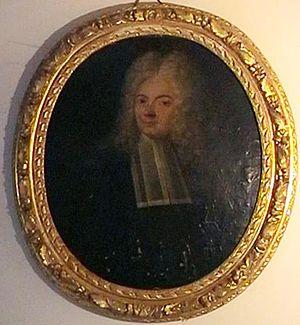
Jacques Raudot (1638 - 1728), intendant de la Nouvelle-France de 1705 à 1711
Jacques Raudot est un administrateur et un dirigeant colonial français. Il est surtout connu pour avoir été co-intendant de la Nouvelle-France, avec son fils Antoine-Denis Raudot, de 1705 à 1710.